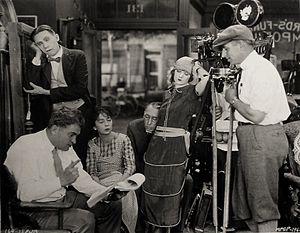
Victor Potel est un acteur américain, né le 12 octobre 1889 à Lafayette, Indiana, et mort le 8 mars 1947 à Hollywood, en Californie.
John Arnold, né le 16 novembre 1889 à New York, mort le 11 janvier 1964 à Palm Springs, est un directeur de la photographie américain, membre de l'ASC.
Edward F. Cline est un réalisateur, scénariste, acteur et producteur de cinéma américain.